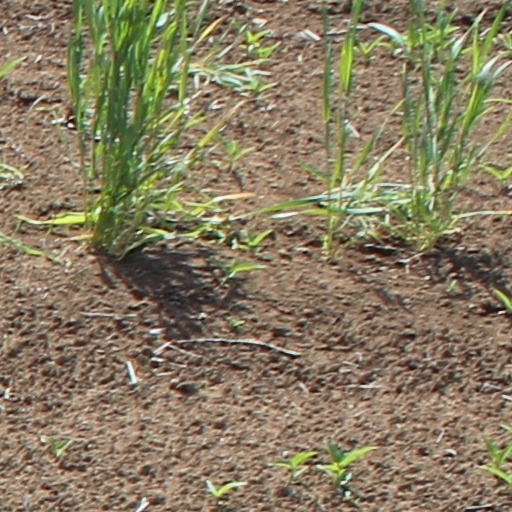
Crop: wheat